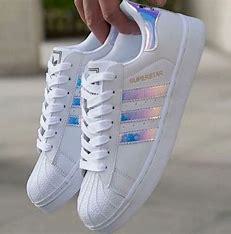
Brand: Adidas
Model: Superstar